Istria

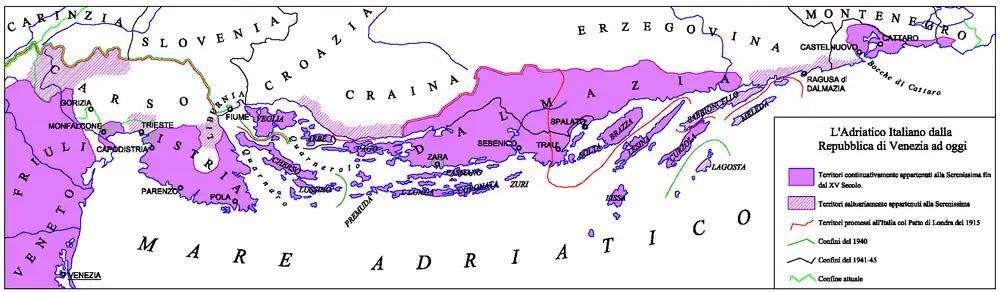
Map of Istria and Dalmatia with the ancient domains of the Republic of Venice (indicated in fuchsia. Dashed diagonally, the territories that belonged occasionally).

The first Avaro-Slavic invasion of Istria was recorded in 599. Another major incursion occurred around 600–602, in which all of Istria was devastated with fire and rapine. This was followed by the 611 invasion, the most devastating for the peninsula. It remains unclear when and how the first Slavic settlement occurred. Traces of early Slavic incursions and settlement are scarce. A few Avar findings have been discovered on the Istrian territory, chiefly around Nesactium. By 642 the Slavs were settled in the peninsula, as indicated by the mission of an abbot Martin, sent by Pope John IV to rescue captives held by the pagans in Istria and Dalmatia.